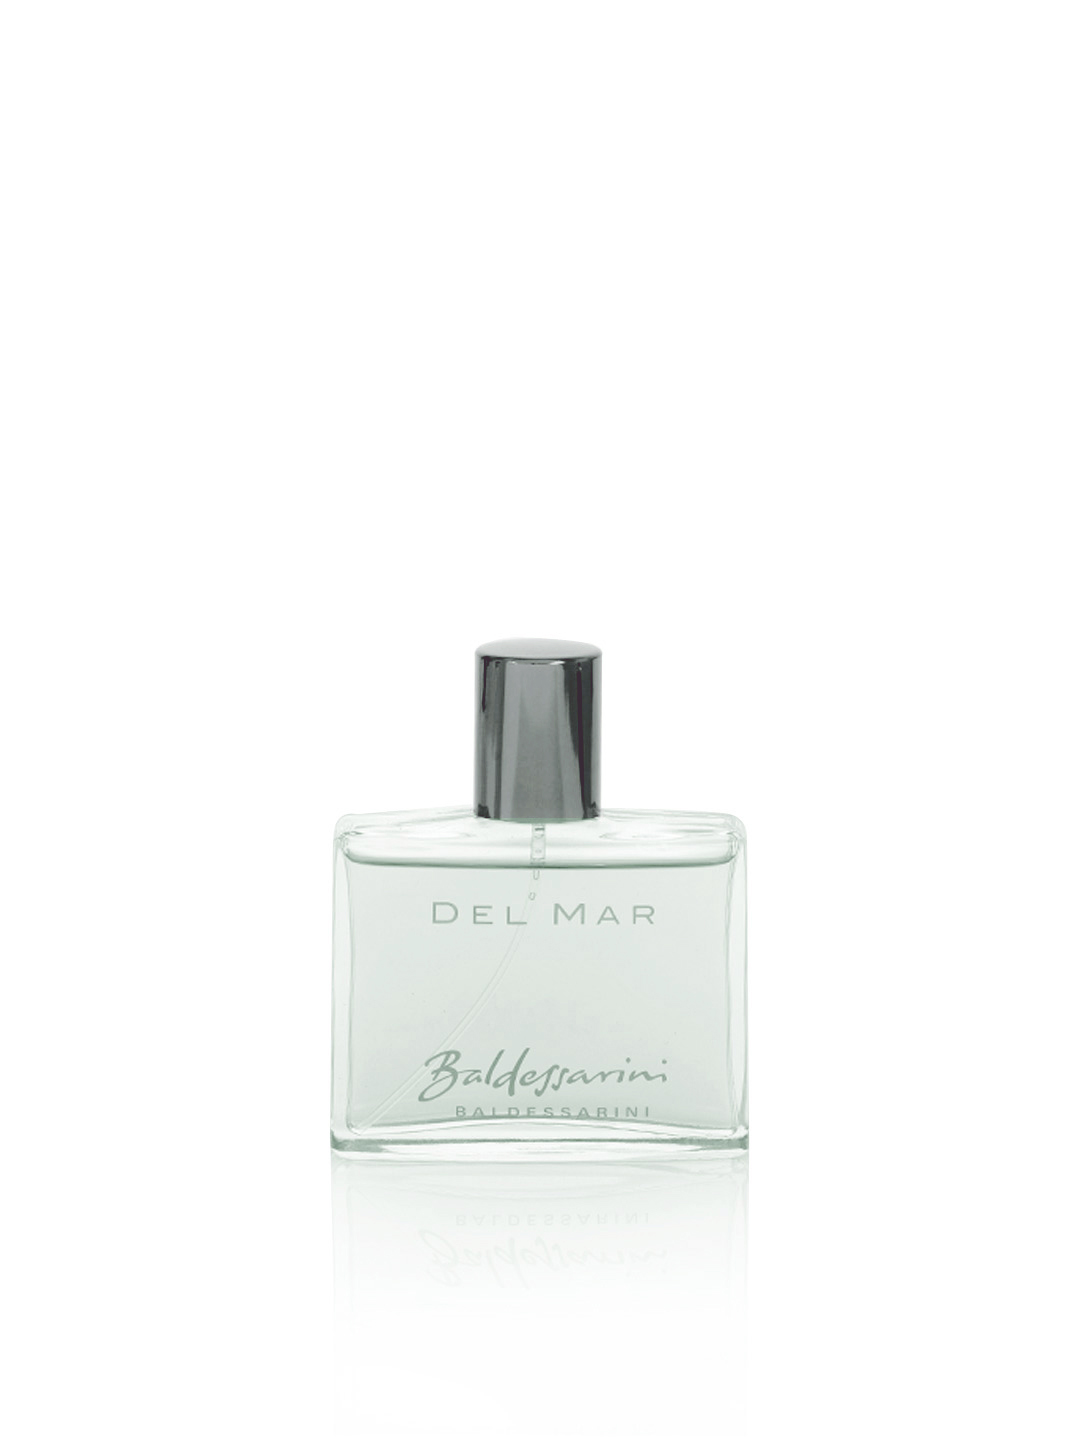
Baldessarini Men Delmar prestige  Perfume
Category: Personal Care / Fragrance / Perfume and Body Mist
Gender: Men
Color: Grey
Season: Spring 2017
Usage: Casual